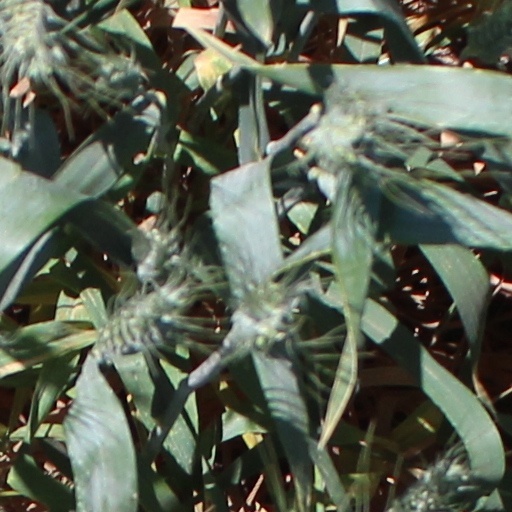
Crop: wheat